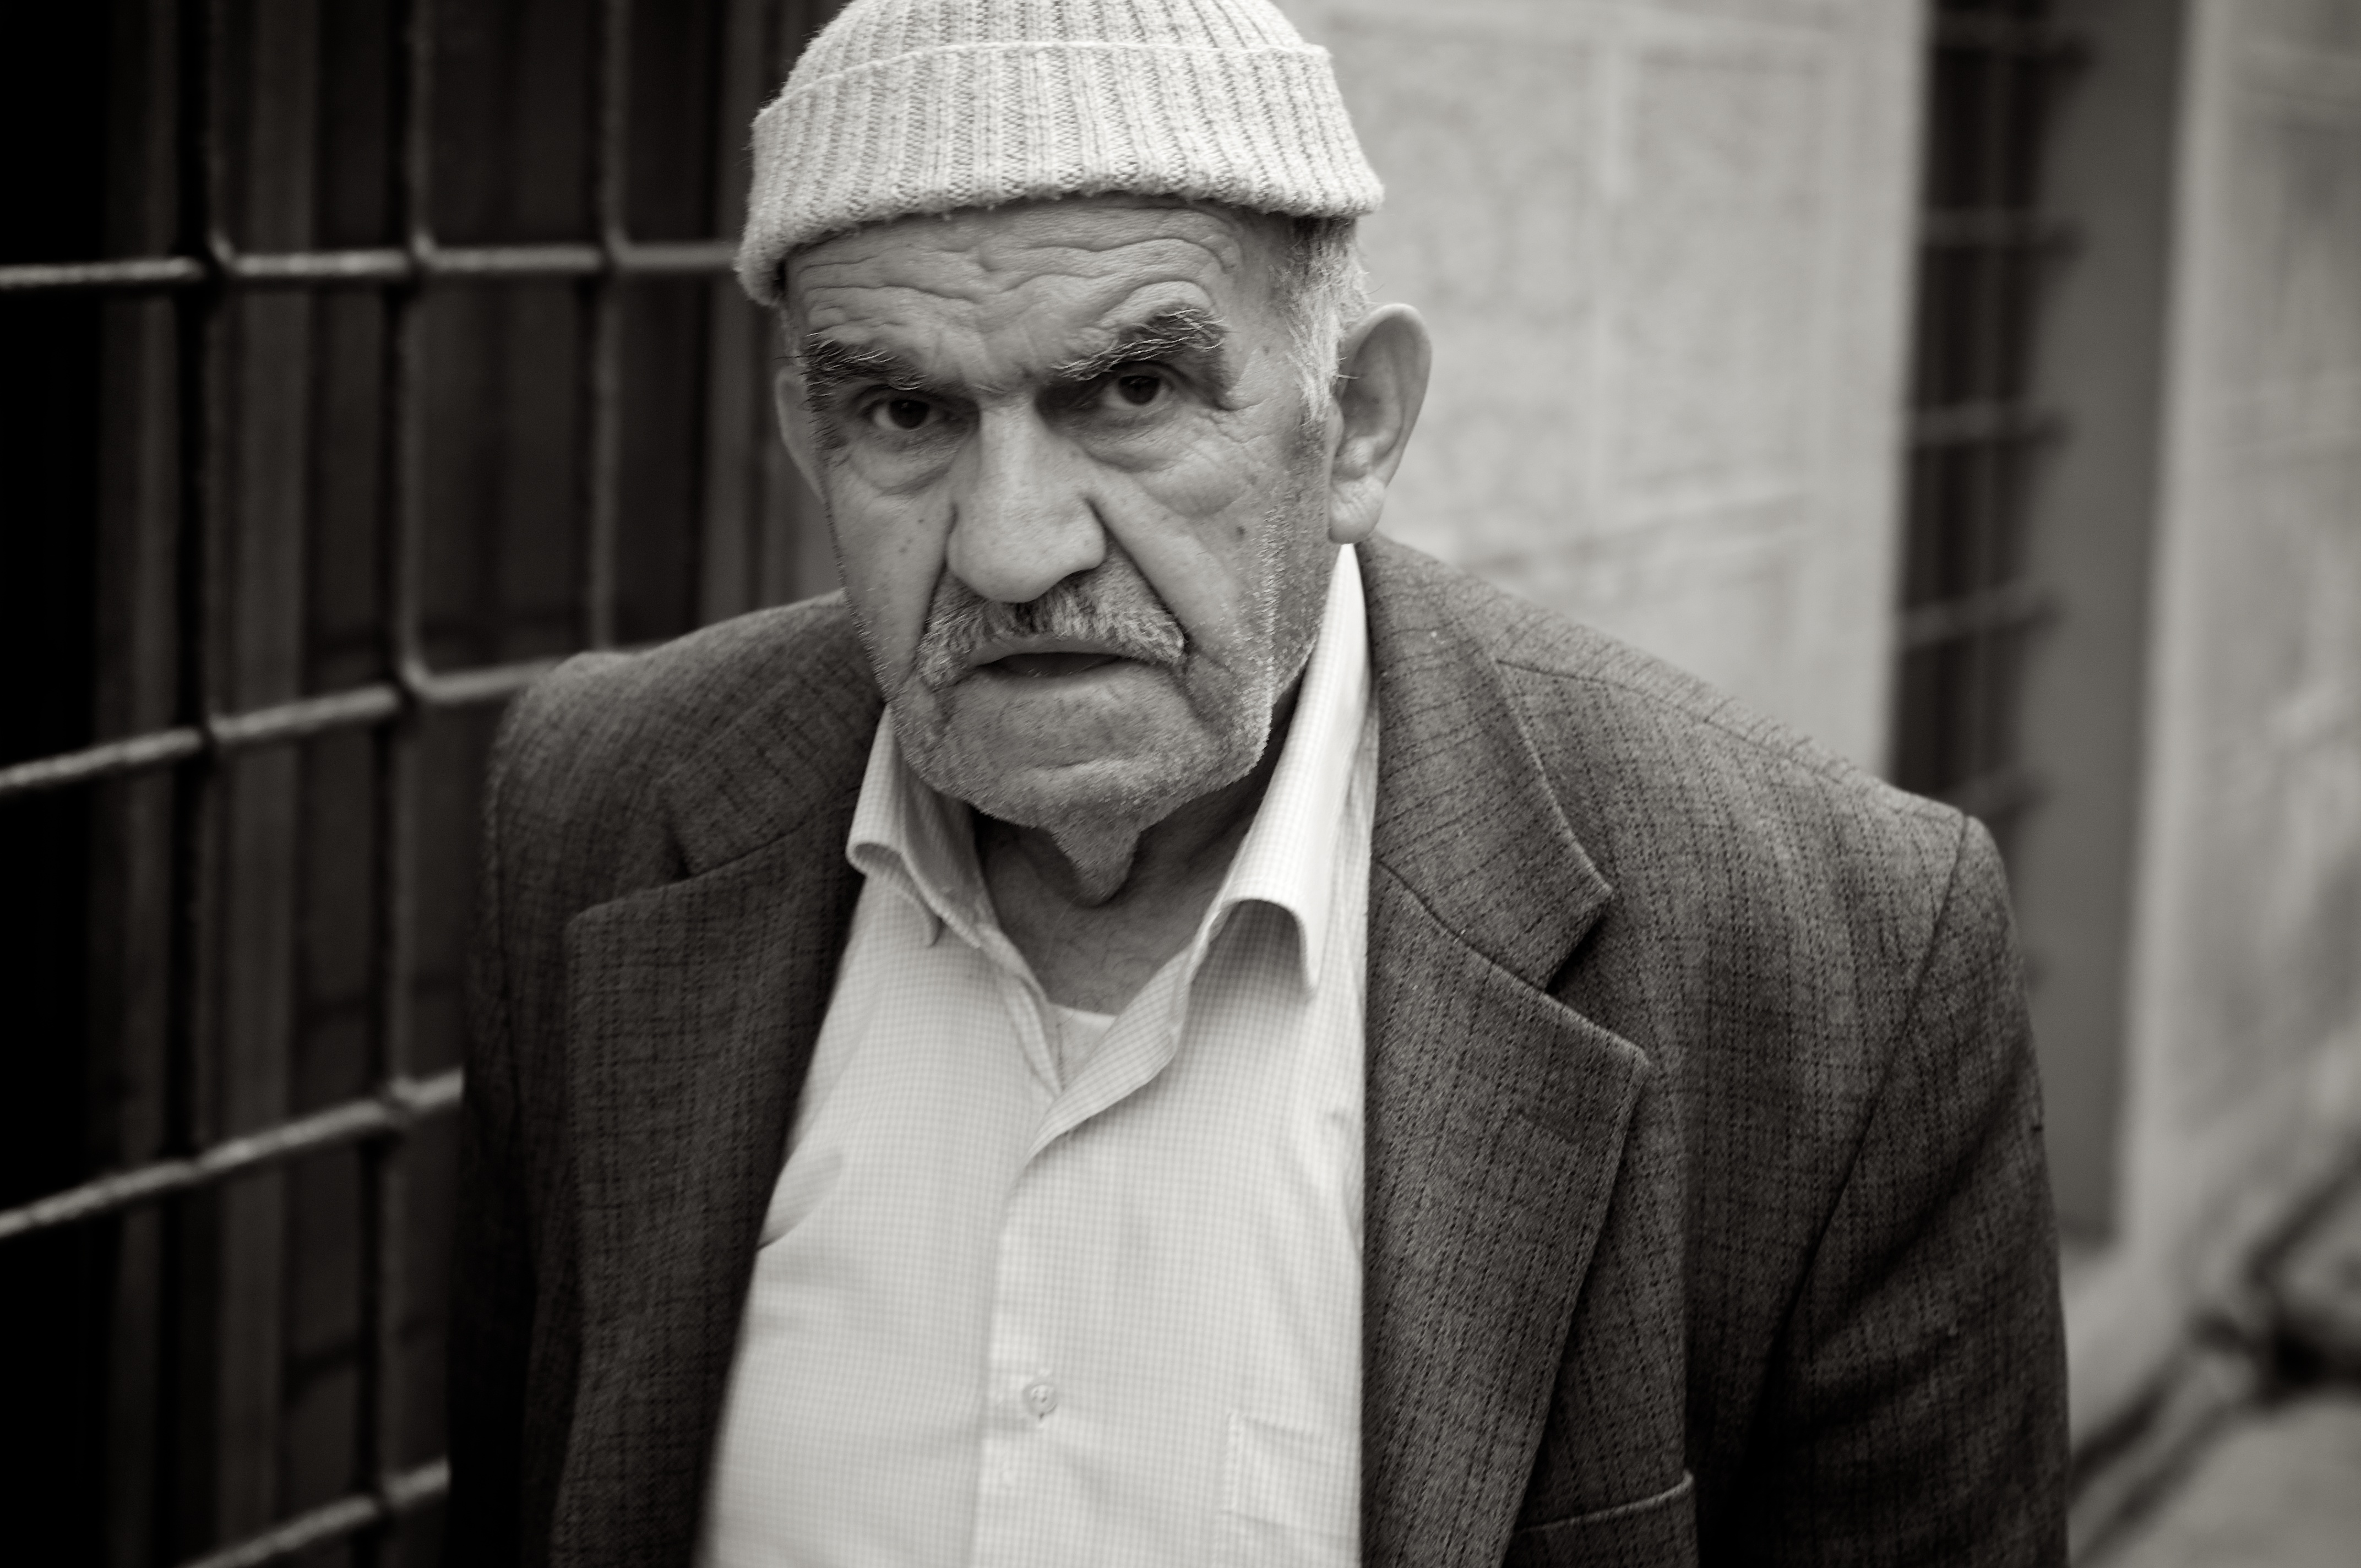
man, person, black and white, white, street, photography, ebook, male, portrait, training, black, monochrome, streetphotography, flickr, thomas, video, gentleman, glasses, olympus, photograph, omd, fuji, leica, monochrom, leuthard, hcb, thomasleuthard, streettogs, monochrome photography, facial hair